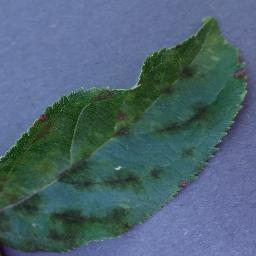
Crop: apple
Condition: scab